Nimrod (1867 ship)

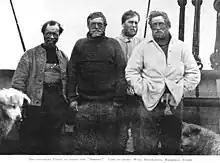
Frank Wild, Ernest Shackleton, Eric Marshall and Jameson Adams, members of the Southern Party, aboard "Nimrod" after re-embarking in March 1909

"Nimrod" then anchored off the Erebus Glacier Tongue, and between 28 February and 4 March re-embarked Shackleton's "Southern Party", who had made the first successful ascent of Mount Erebus and had unsuccessfully tried to reach the South Pole. She had now re-embarked all of Shackleton's team and left Antarctica, reaching New Zealand on 23 March 1909. Shackleton's team named some features of Antarctica's geography after the ship, including the Nimrod Glacier.